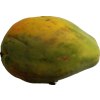
Label: papaya